History of Rio Grande do Sul

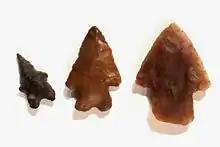
Chipped stone arrowheads from the Umbu tradition. UFRGS Museum.

Human settling occurred through the western border, along the Uruguay River, where the state today borders Argentina and Uruguay. The Alegrete municipality, located in this area, on the banks of the Ibicuí River, is the oldest archaeological site with human remains in the state, dating at 12,770 years old. These first peoples, who shared the same material culture, known as the Umbu tradition, lived by hunting and gathering in the plains of the "pampa", among its open fields and riparian forests. They were nomadic and likely established temporary camps according to the seasonal abundance of certain natural resources, following animal migration routes or ripening seasons for edible vegetables.